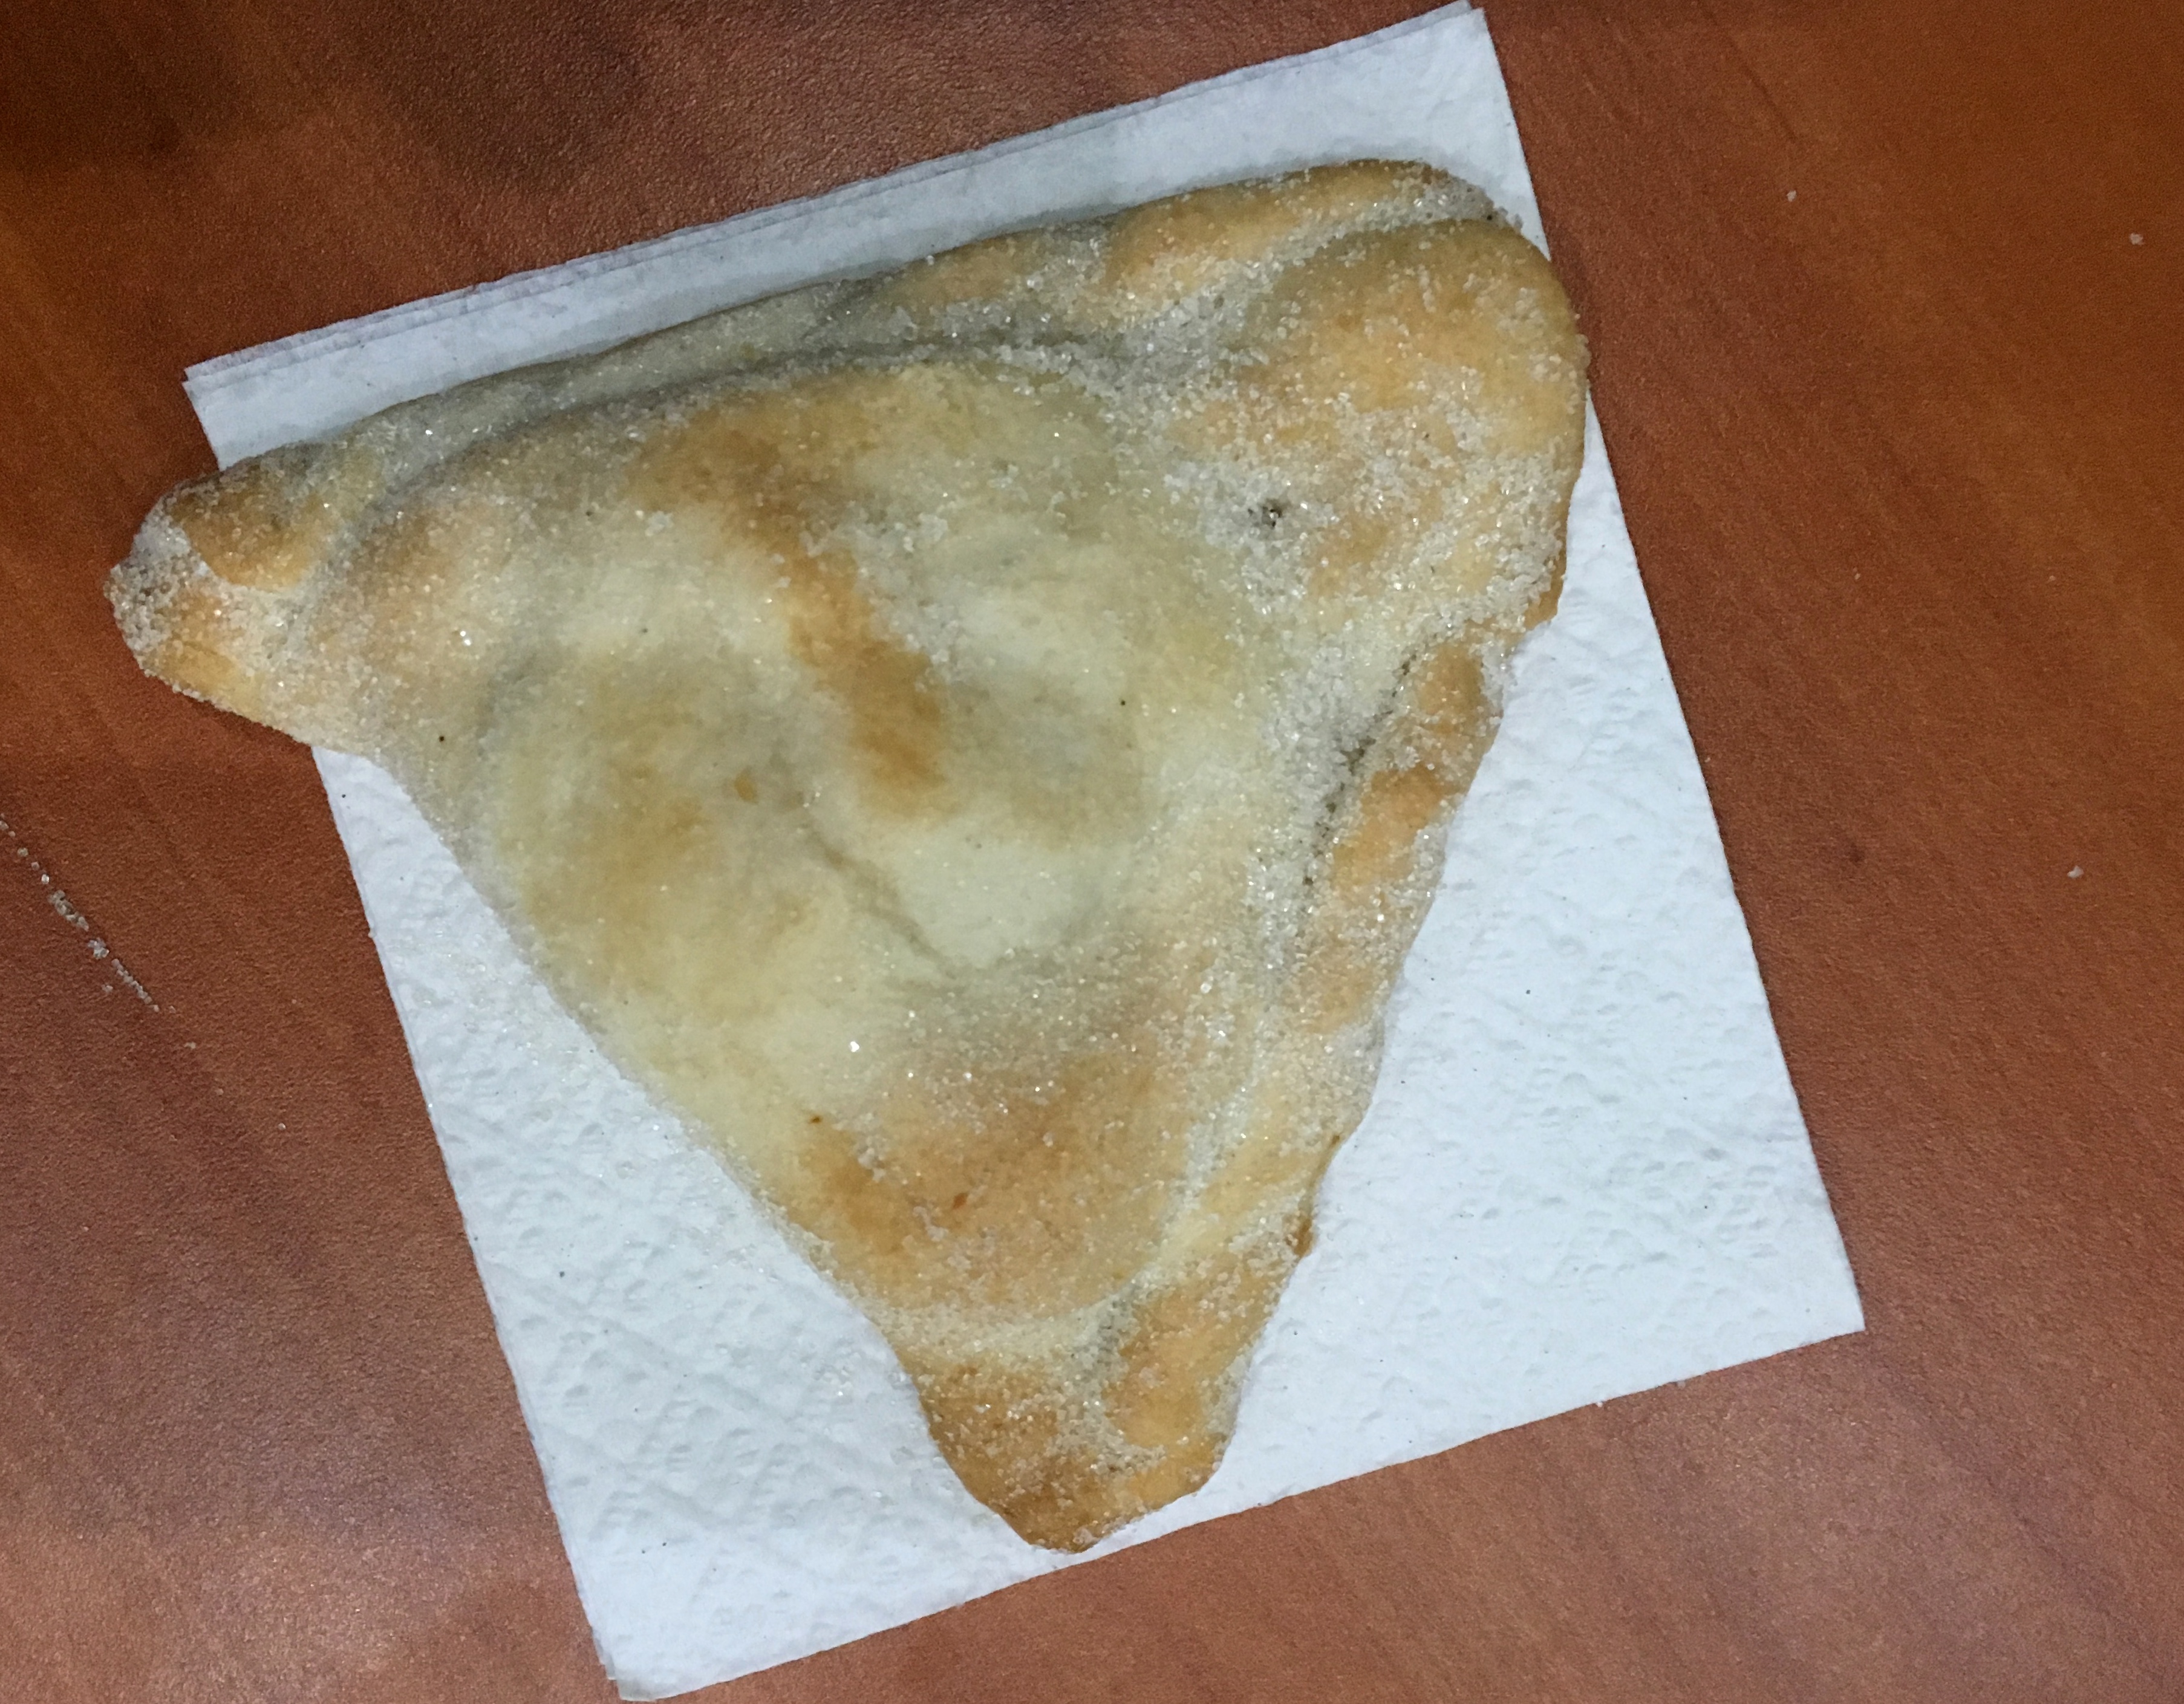
dish, food, fish, baking, cuisine, baked goods